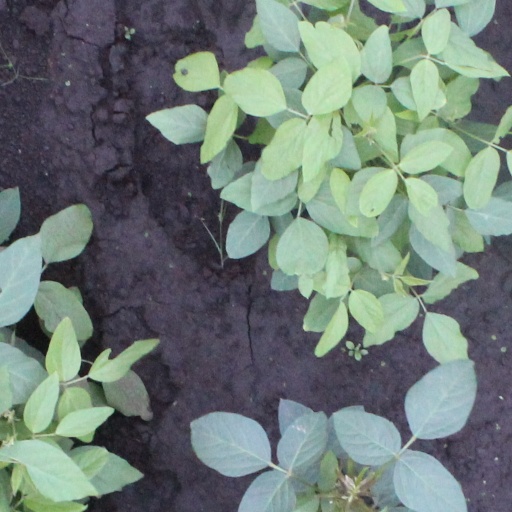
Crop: soybean